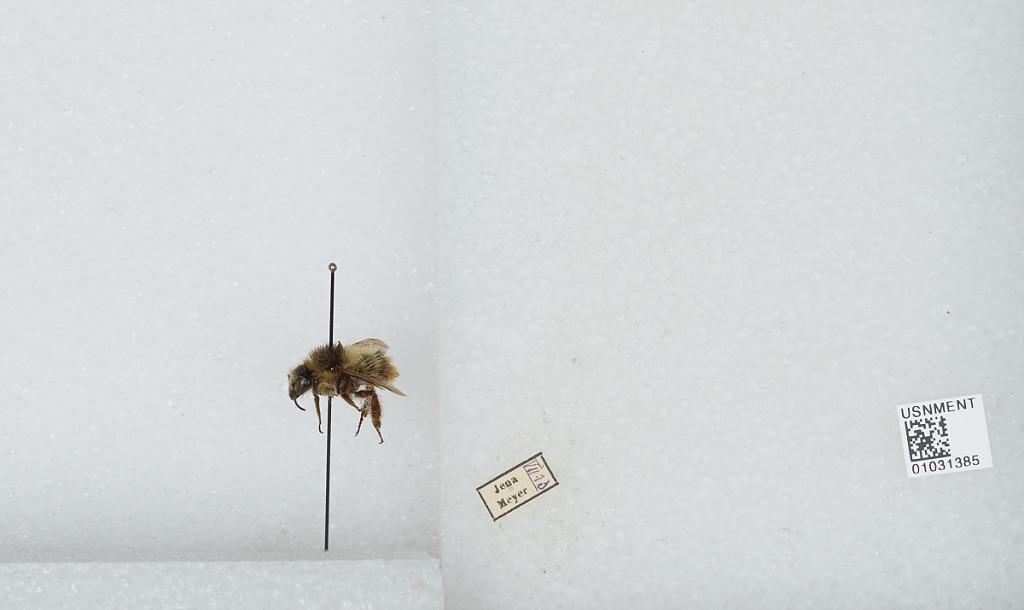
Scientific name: Bombus (Thoracobombus) sylvarum (Linnaeus)
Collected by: Meyer
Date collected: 1913-7-
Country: Germany
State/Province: Thuringia
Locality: Jena
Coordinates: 50.9287, 11.5882